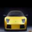
Label: automobile